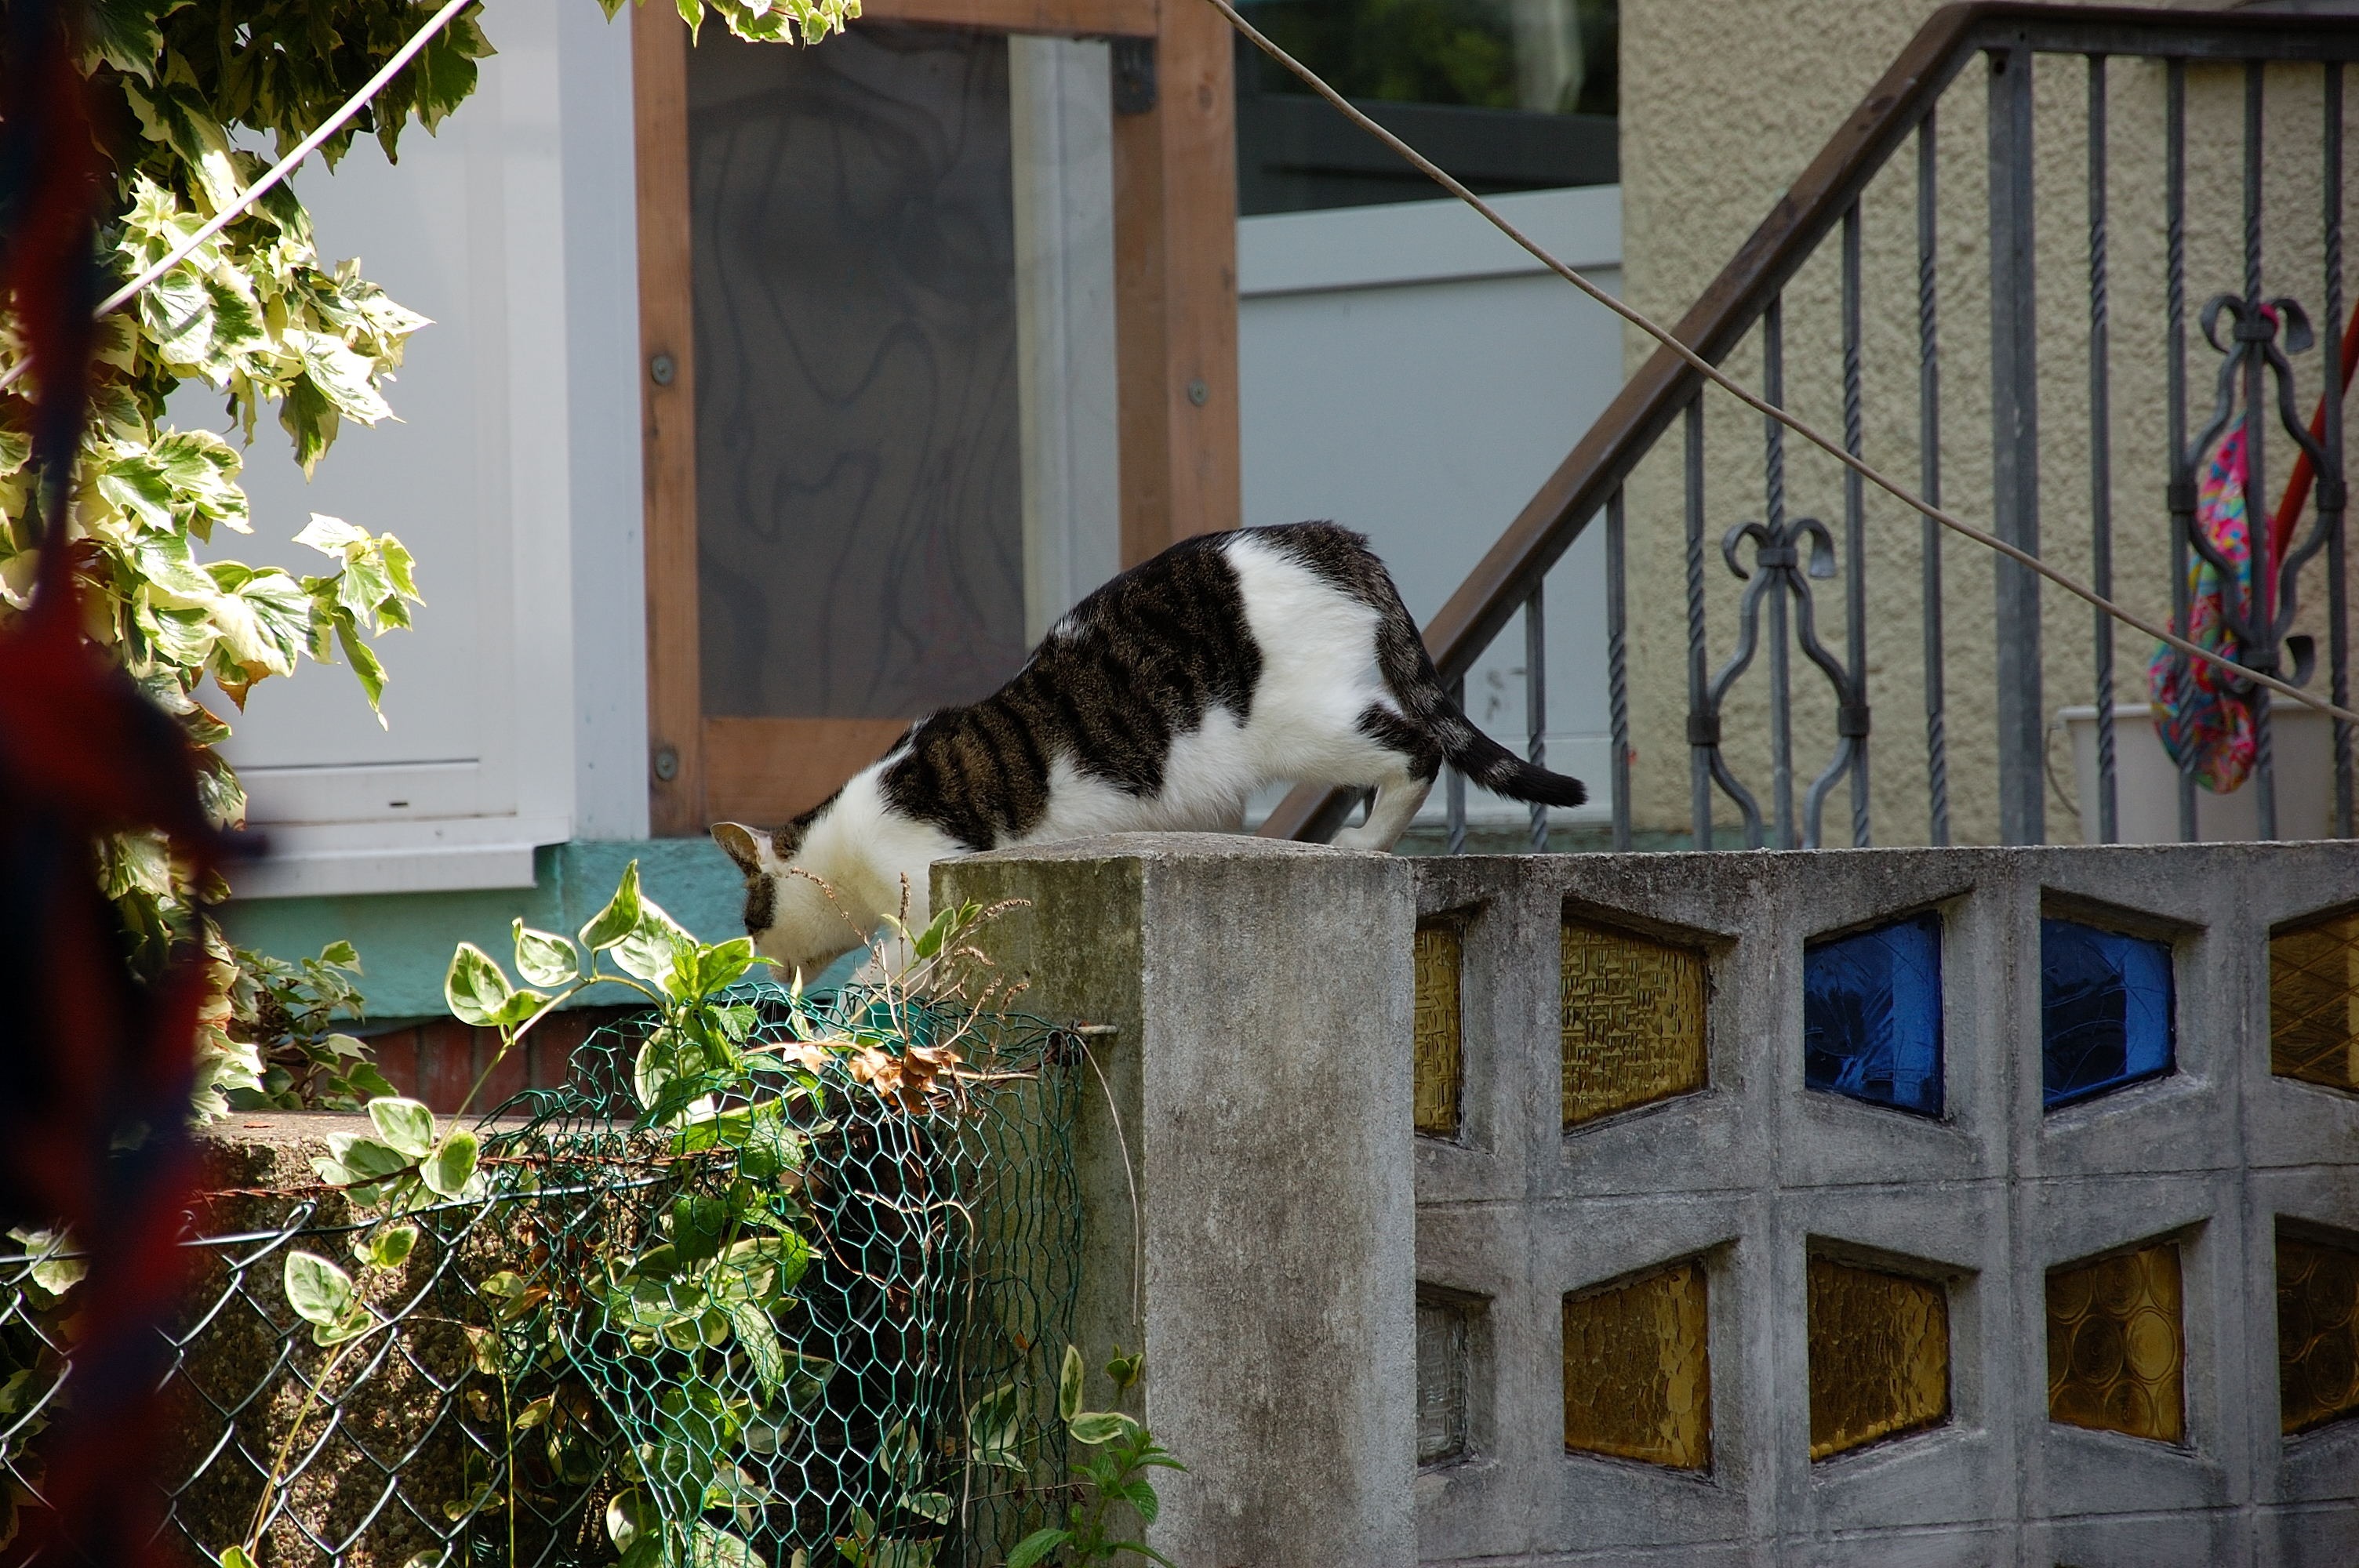
summer, cat, color, garden, hof